Lockheed Constellation

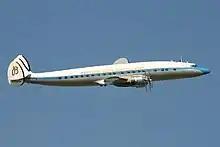
A preserved C-121C Super Constellation, registration N73544, in flight in 2004

The Constellation's wing design was close to that of the Lockheed P-38 Lightning, differing mostly in size. The triple tail allowed the aircraft to fit into existing hangars, while features included hydraulically boosted controls and a deicing system used on wing and tail leading edges. The aircraft had a maximum speed over , faster than that of a Japanese Zero fighter, a cruise speed of , and a service ceiling of .